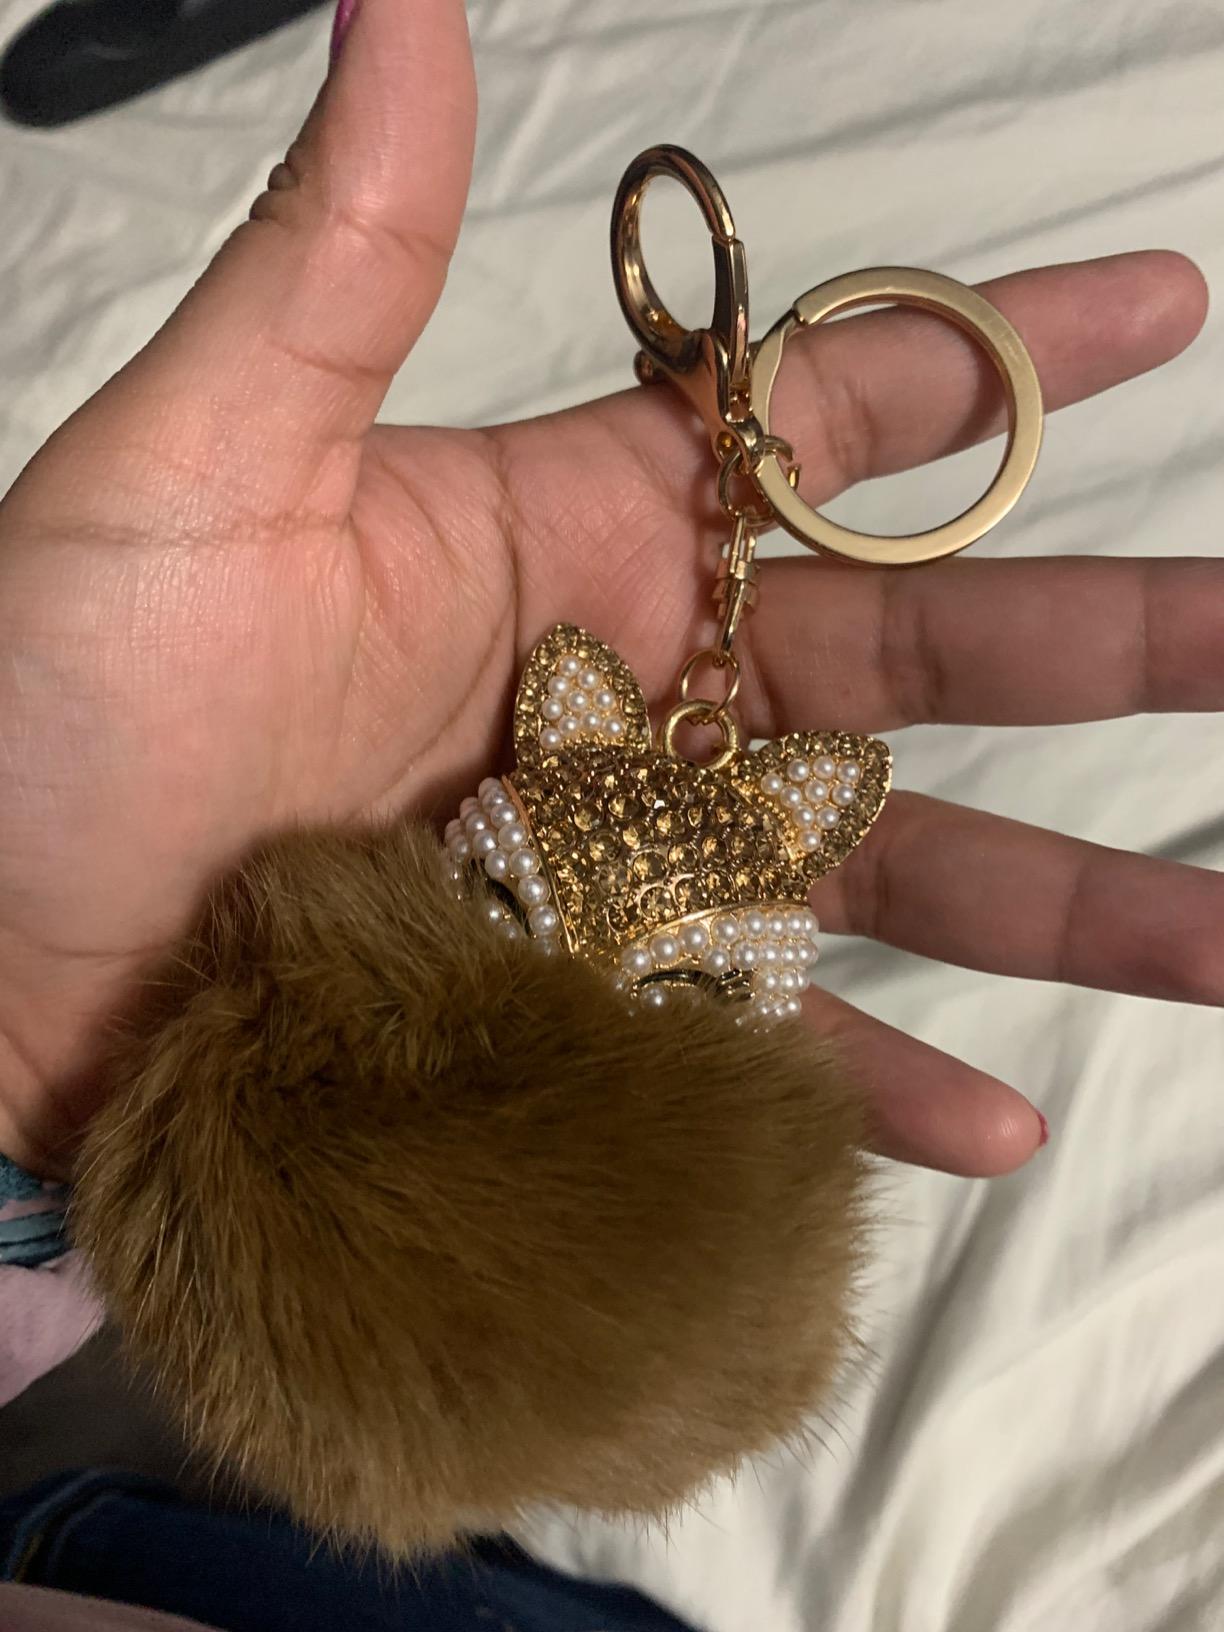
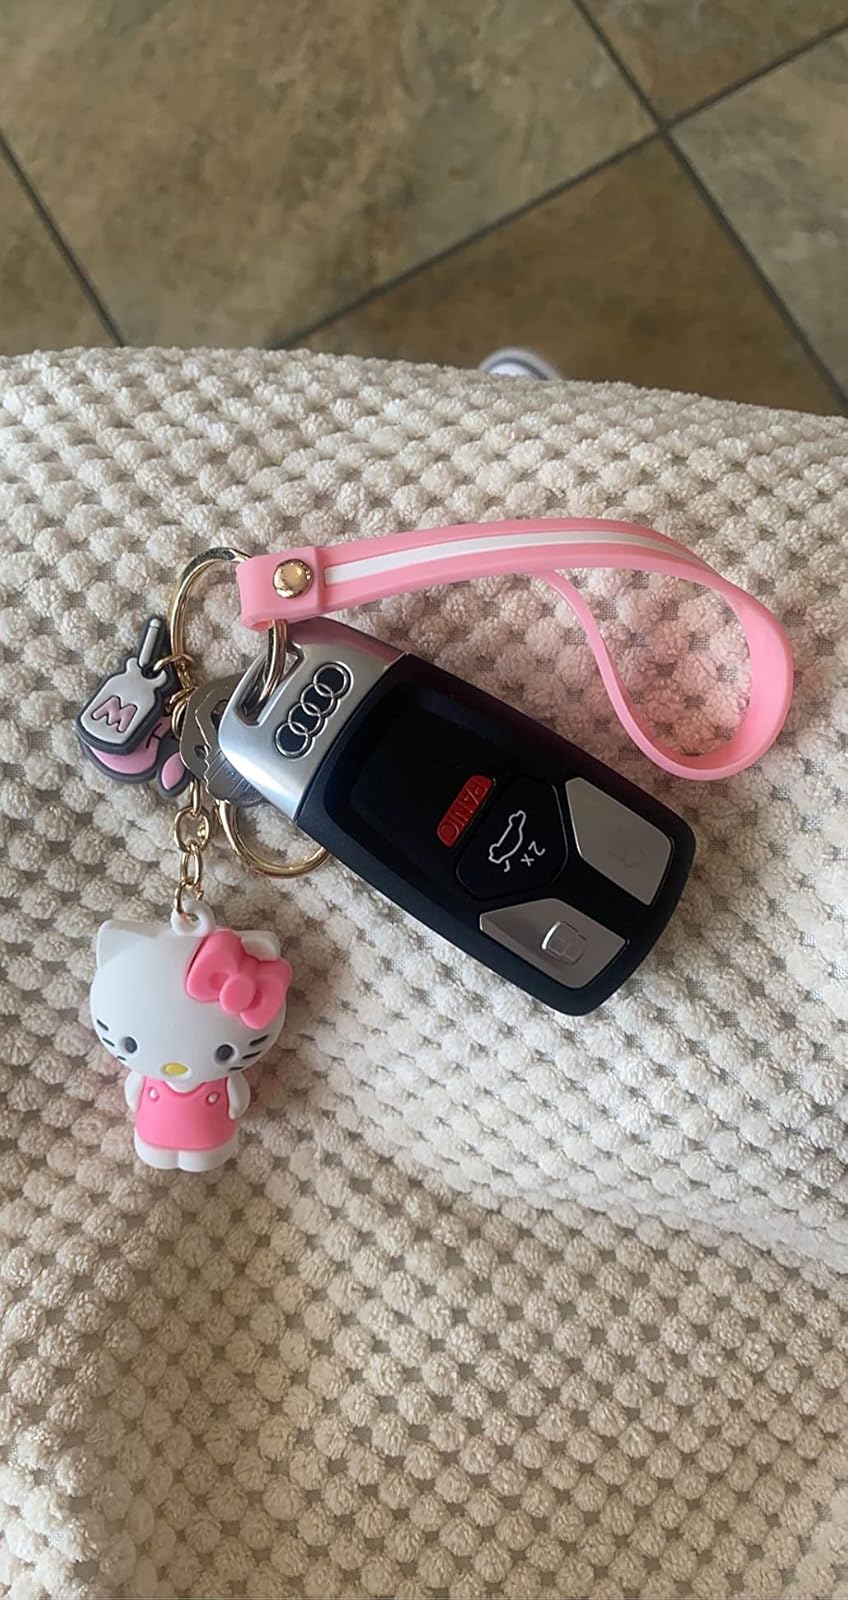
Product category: accessories_keychain
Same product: no